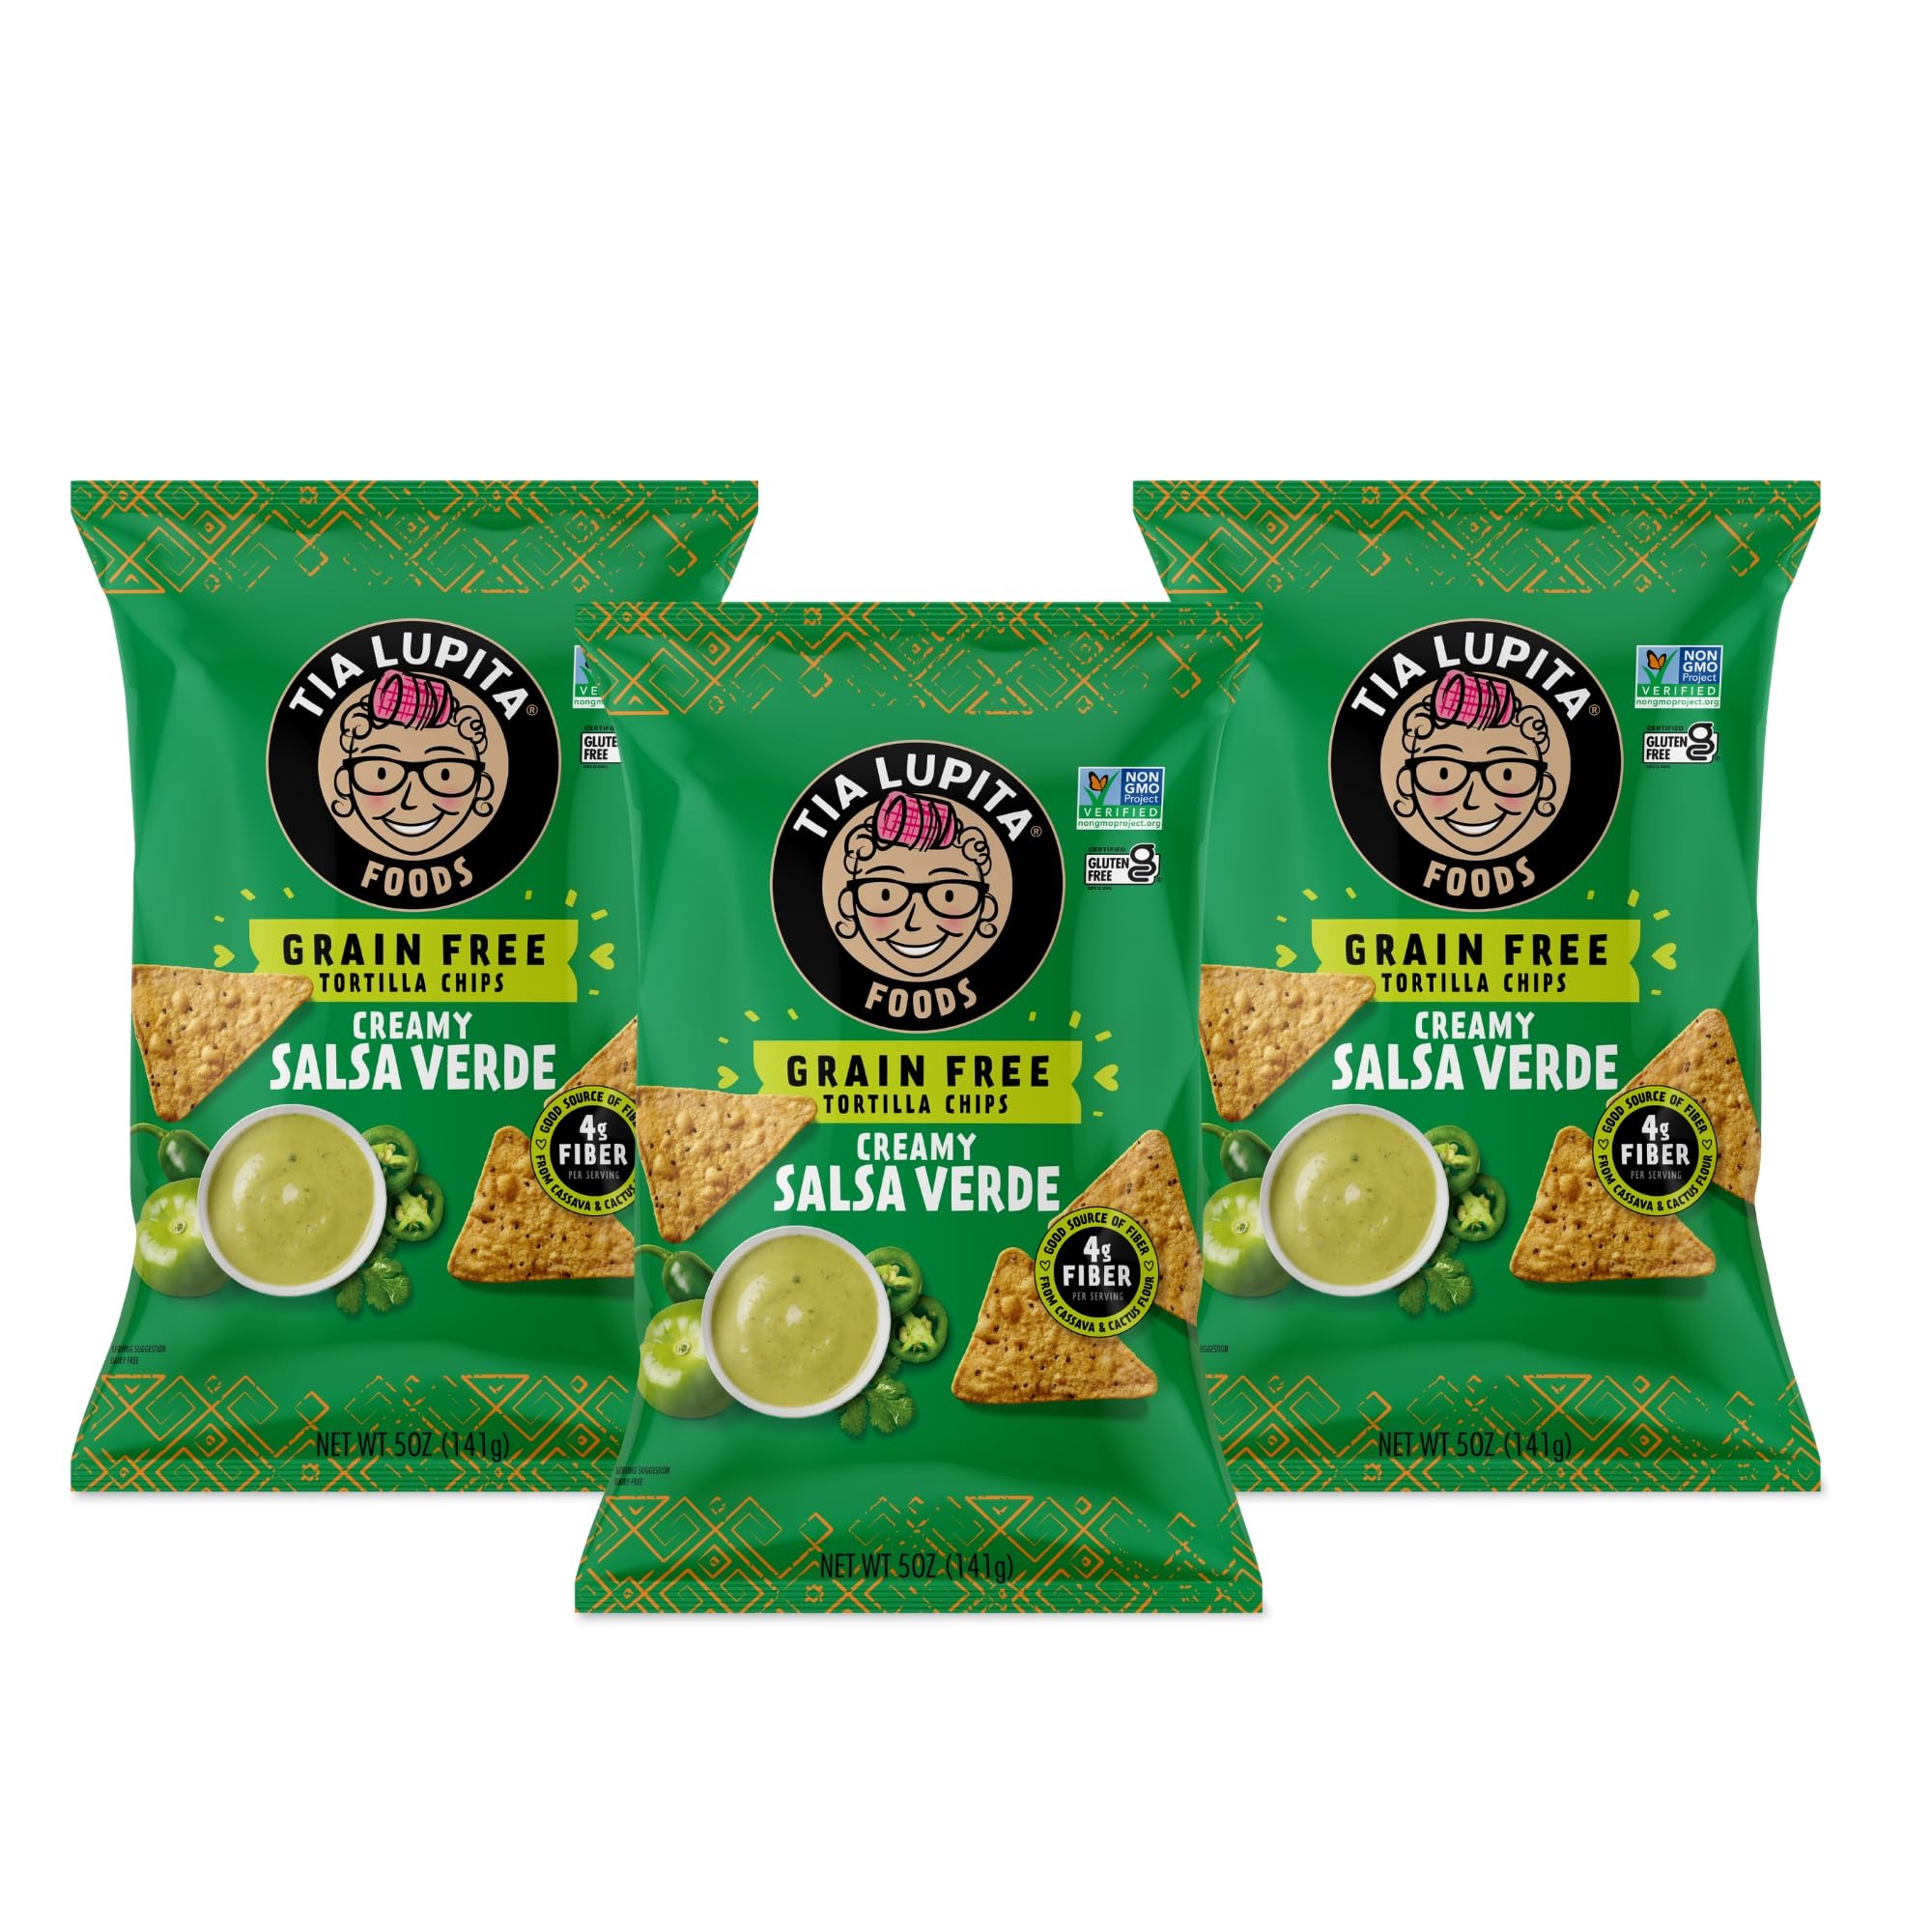
Item Name: Tia Lupita Cactus Tortilla Chips Salsa Verde (Pack of 3) - Vegan, Gluten-Free, Grain-Free, Dairy-Free, Non-GMO, High Fiber, Authentic Mexican Snack Food
Bullet Point 1: [𝐂𝐎𝐍𝐓𝐀𝐈𝐍𝐒] (3) 5 oz bags of Cactus Chips Salsa Verde. Our chips are Vegan, Gluten-Free, Non-GMO, Grain-Free, Dairy-Free, High Fiber, Keto Friendly, and most importantly - delicious and healthy to meet your salty cravings.
Bullet Point 2: [𝐓𝐇𝐄 𝐂𝐀𝐂𝐓𝐔𝐒 𝐂𝐀𝐓𝐂𝐇] What makes our Mexican chips unique is that we blend Nopales Cactus (Prickly Pear) with Cassava Flour, Chia Seeds, and Coconut Flour. Once you go cactus for your chips, you'll never go back!
Bullet Point 3: [𝐓𝐀𝐍𝐓𝐀𝐋𝐈𝐙𝐈𝐍𝐆 𝐅𝐋𝐀𝐕𝐎𝐑 𝐏𝐑𝐎𝐅𝐈𝐋𝐄] Dive into a fiesta of flavors with our Salsa Verde variety, featuring a savory blend of tangy tomatillos, spicy jalapeños, and aromatic herbs, delivering a bold and authentic taste of Mexico in every bite.
Bullet Point 4: [𝐂𝐑𝐀𝐅𝐓𝐄𝐃 𝐖𝐈𝐓𝐇 𝐂𝐀𝐑𝐄] Enjoy this unique family recipe that was born south of the border by our mom, Tia Lupita. It's packed with healthy ingredients you can pronounce and prepared with love.
Bullet Point 5: [𝐒𝐔𝐒𝐓𝐀𝐈𝐍𝐀𝐁𝐋𝐄 𝐚𝐧𝐝 𝐏𝐋𝐀𝐍𝐓 𝐁𝐀𝐒𝐄𝐃] That's right, Amigo; Cactus! Used for centuries, this delicious superfood is one of the most sustainable plants on the planet. Our tortilla chips have all the crunch and texture you're used to and are packed environmentally friendly superfoods; be prepared to fall in love!
Product Description: Catch the Cactus Goodness of Tia Lupita Tortilla Chips! If you like corn tortilla chips, it’s time to take your taste buds up a notch with Tia Lupita Cactus Tortilla chips. Our Mexican family recipe starts with the hero ingredient - cactus, also known as “nopales” in Spanish. Cactus is a superfood with similar properties to goji berry, moringa, spinach, and it’s one of the world’s most sustainable plants. The best part about consuming cactus is that it’s super high in fiber. We then combine cactus with cassava flour, chia seeds, and coconut flour, which are superfoods on their own. Therefore, the end result is a chip that’s better for you than any other you’ll find on the grocery shelf. Tia Lupita Cactus Tortilla Chips are grain-free, vegan, non-GMO, dairy-free, and made with 100% all-natural ingredients that you'll recognize and can pronounce with no trouble. Try our 3 flavor varieties including: Sea Salt Cactus Tortilla Chips, Salsa Verde Cactus Tortilla Chips, Sea Salt Lime Tortilla. Our chili pepper chip flavors all sourced from Tia Lupita’s famous line of original hot sauces, and offer the perfect combination of taste and heat with clean ingredients.Pop into your shopping cart now and get munching!
Value: 15.0
Unit: Ounce

Price: 19.99